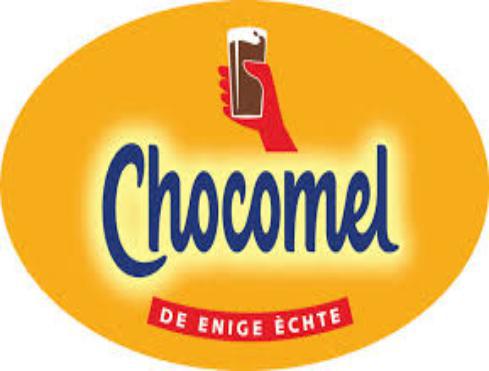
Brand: Chocomel
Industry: Food